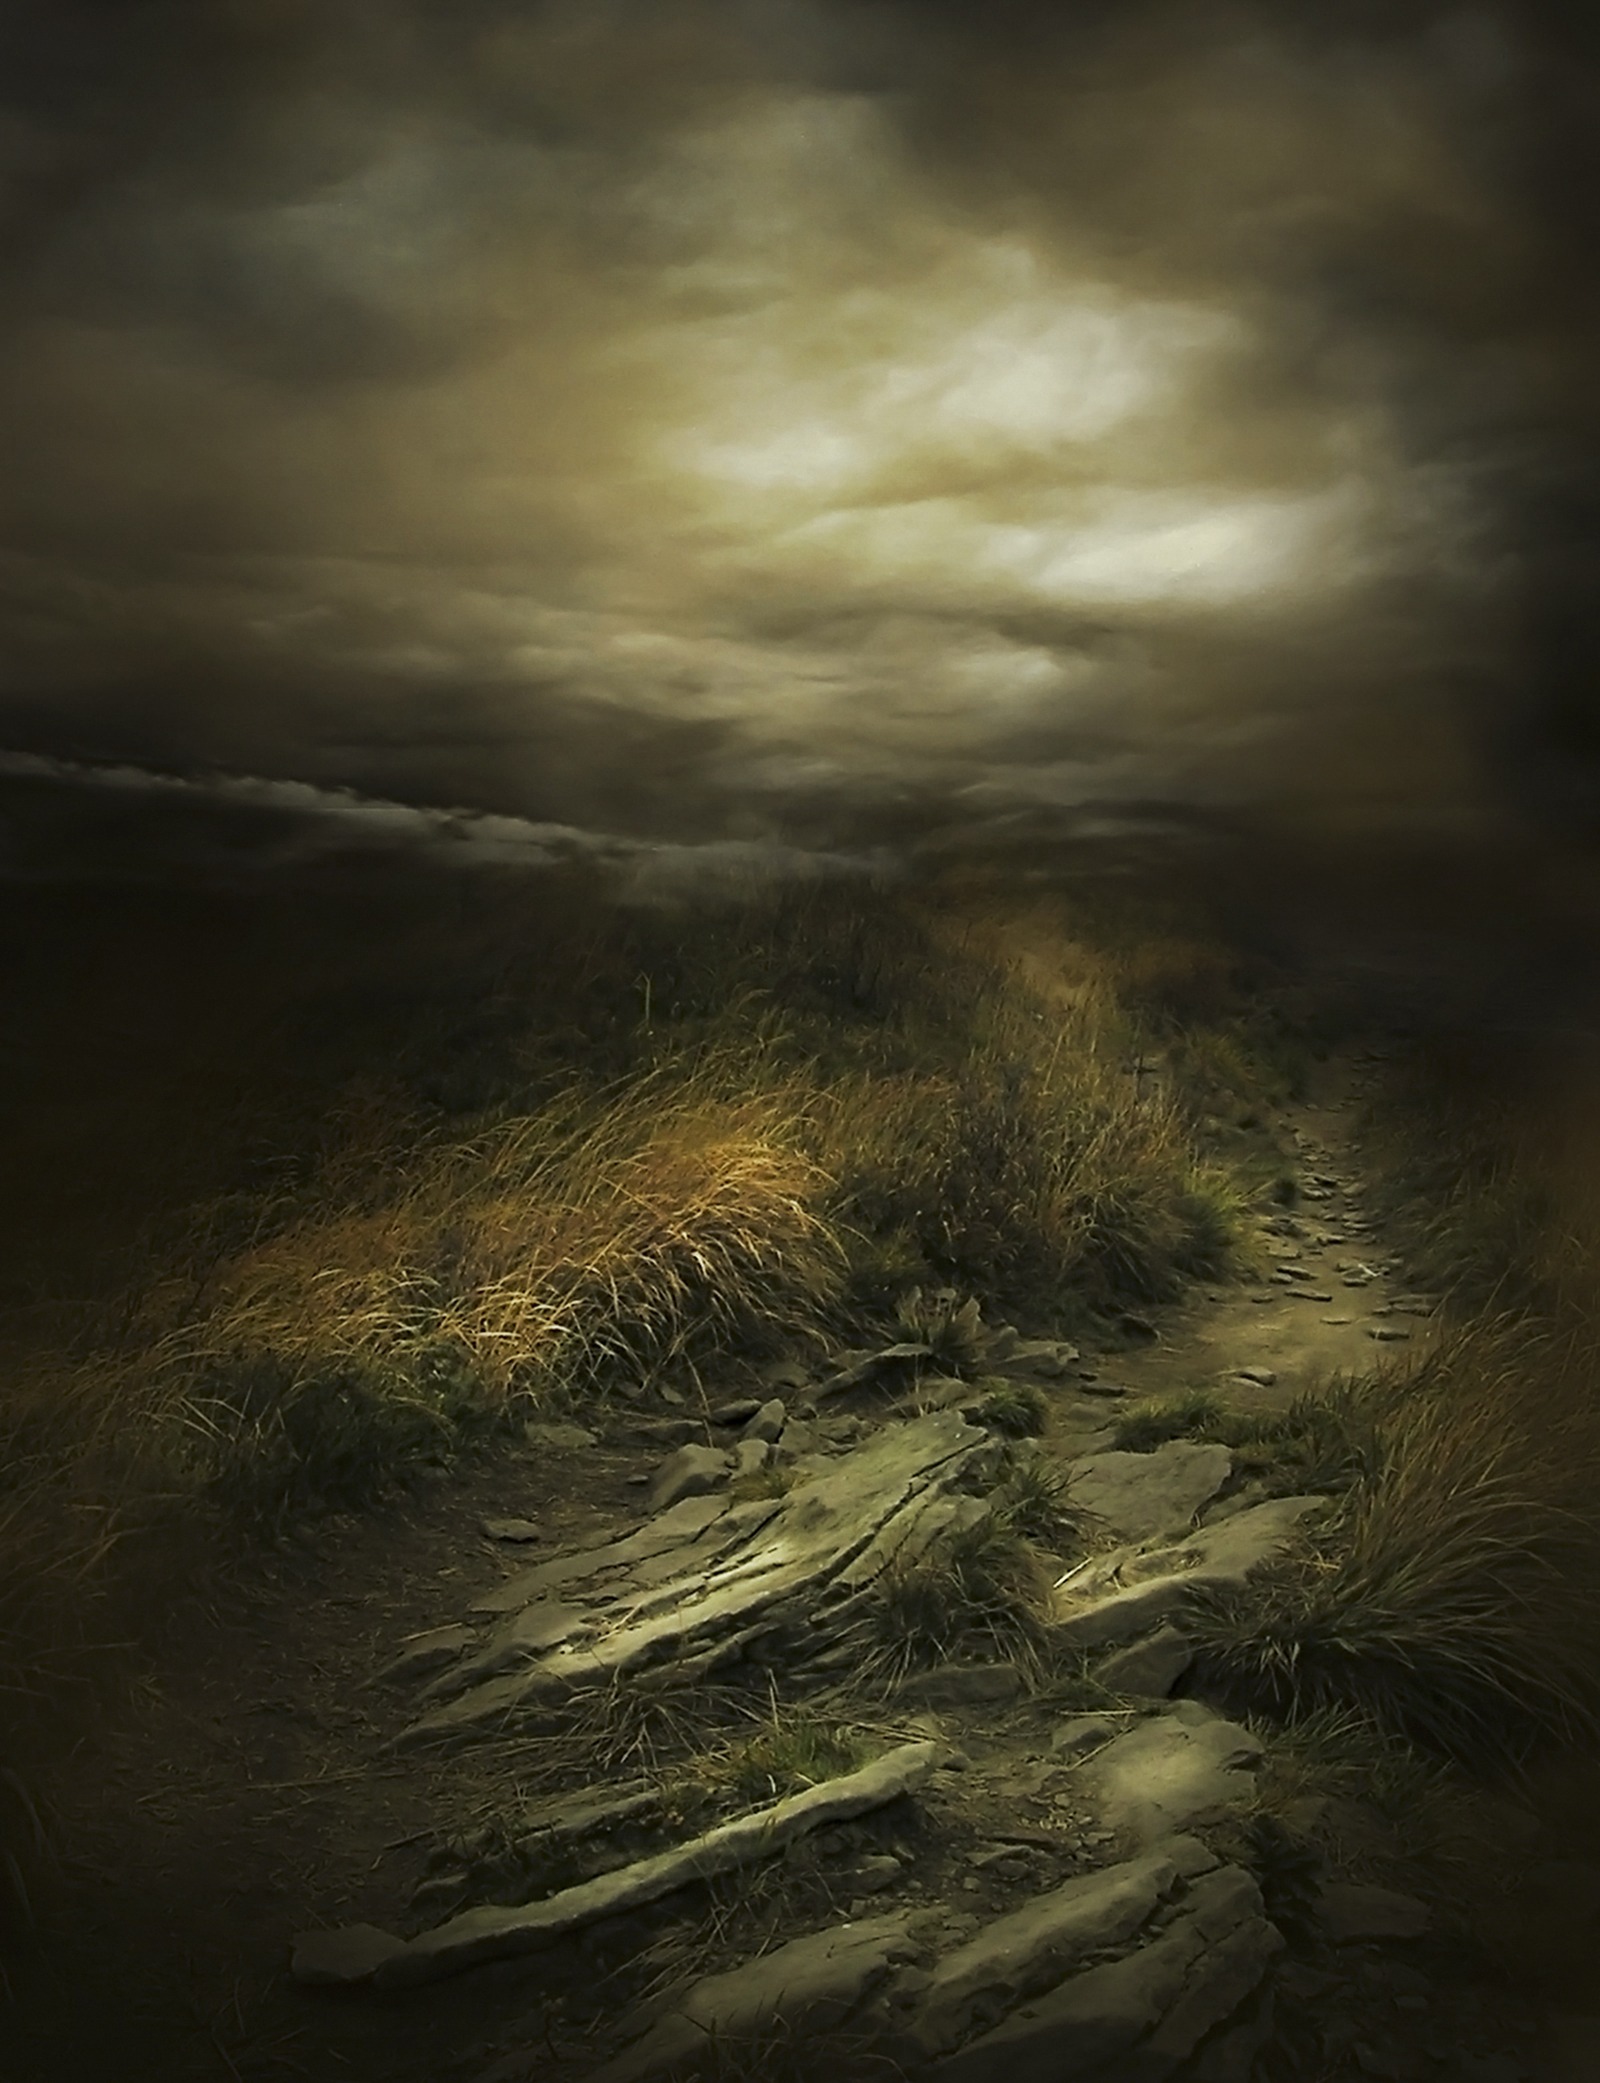
landscape, tree, nature, grass, horizon, cloud, sky, mist, trail, sunlight, morning, wind, atmosphere, evening, scenery, calm, darkness, rocks, outside, hills, clouds, phenomenon, weather mood, coast line, meteorological phenomenon, stock photography, atmosphere of earth, computer wallpaper, ecoregion, late evening, magic light